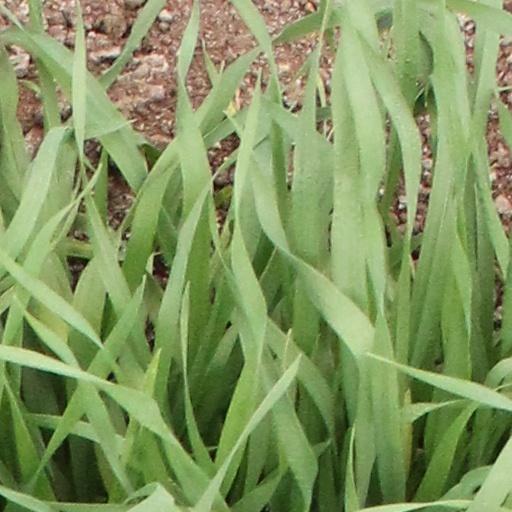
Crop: wheat